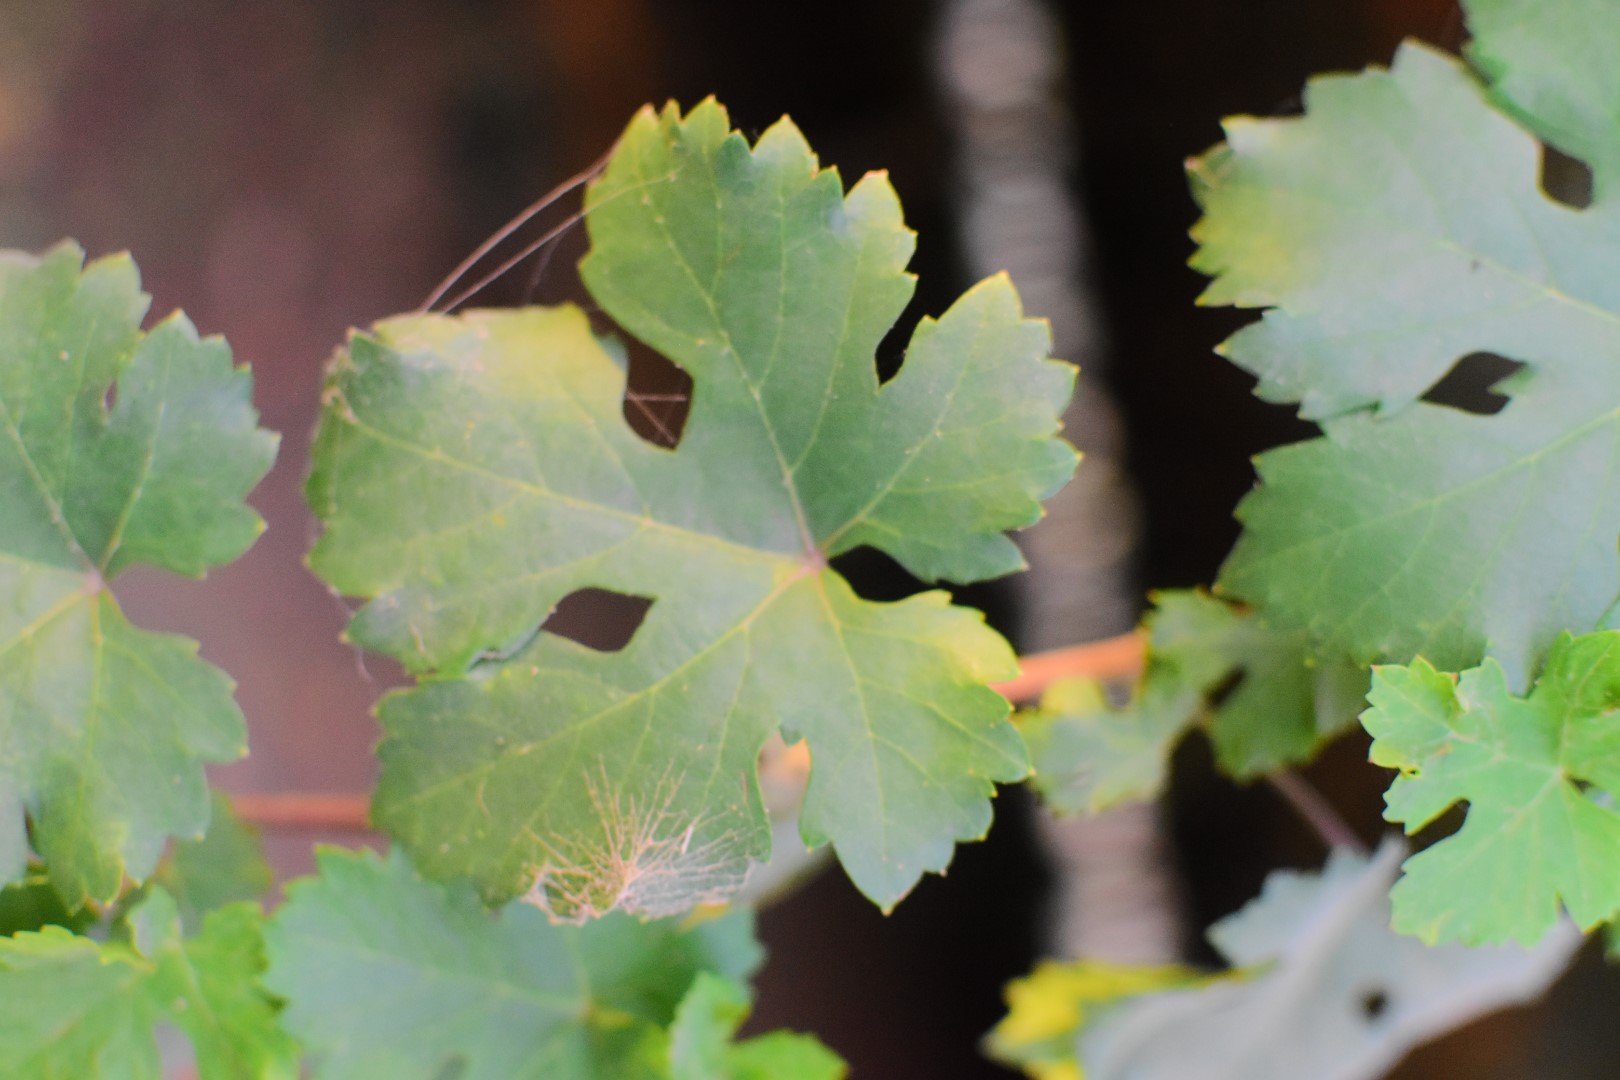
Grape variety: Aswud Balad